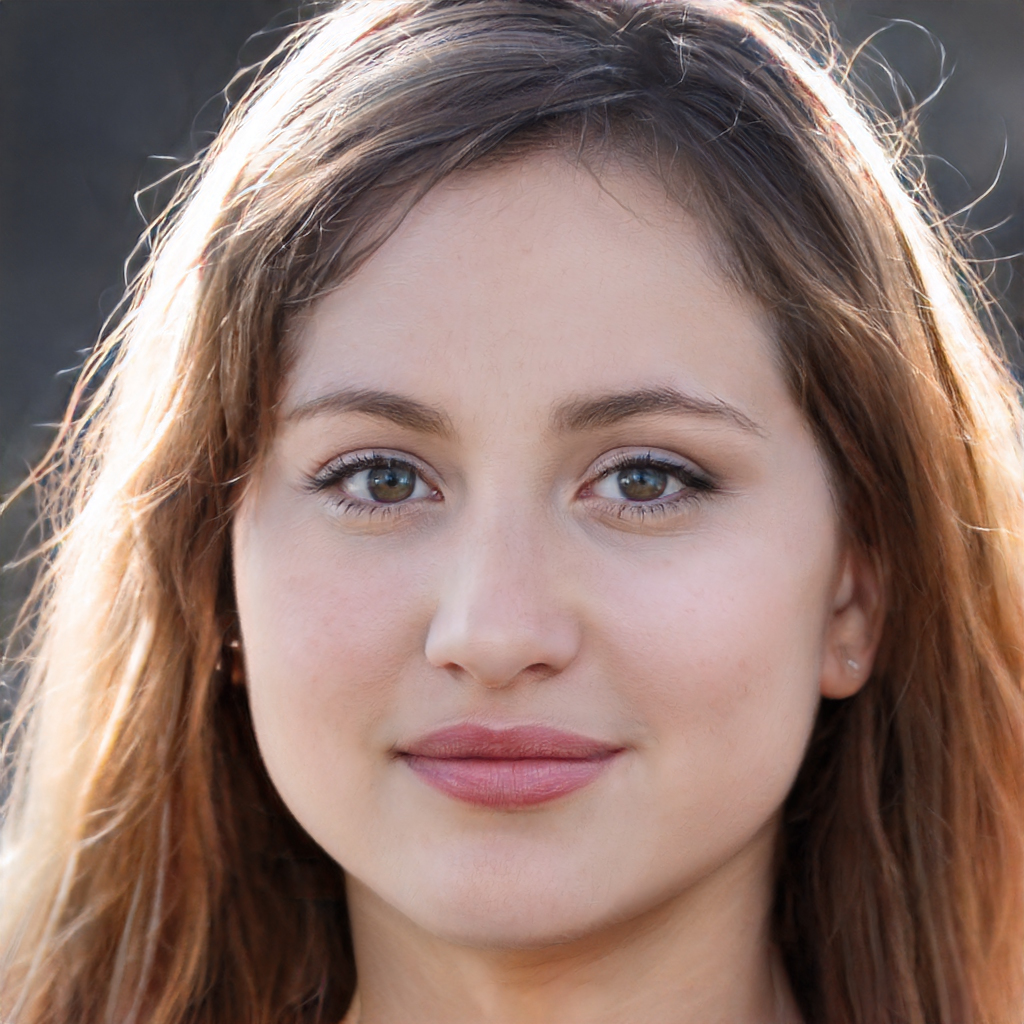
Gender: Female